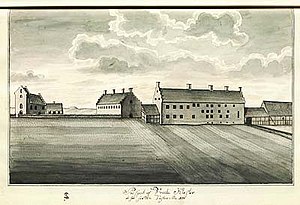
Vrejlev Kloster / Historie
Tegning af Vrejlev Kloster set fra vestsiden, 1754, (tegnet af Johan Jacob Bruun)
Prospect af Vreile Kloster at see fra den Vester Side
Vrejlev Kloster er et tidligere nonnekloster og hovedgård, som stammer tilbage fra 1200-tallet. Vrejlev Kloster er beliggende i tilknytning til Vrejlev Kirke med udsigt over landsbyen Poulstrup ca. 4 km øst for Vrå i Vendsyssel. Vrejlev Kloster fungerende som nonnekloster under præmonstratenserordenen indtil reformationen i 1536. Klosteret kom til kronen efter reformationen og har op igennem tiden haft adskillige ejere. Siden 1932 har klosteret været i familien Holsts eje. Vrejlev Kloster Gods er på 548 ha med Landlyst, Vesterledet og Granly.